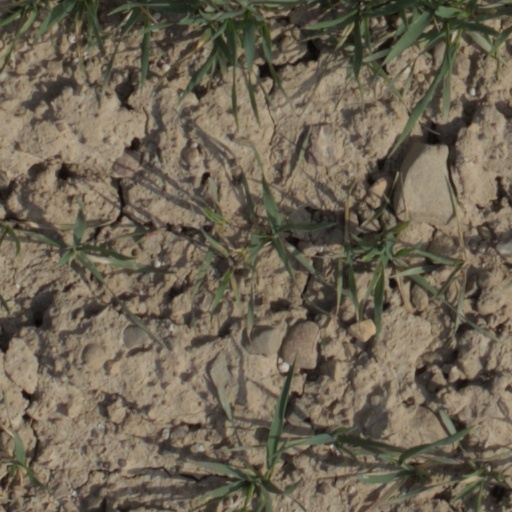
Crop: wheat